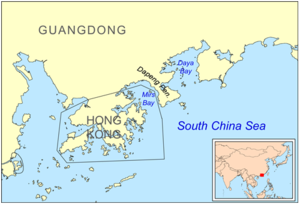
La baie de Dàyà, anciennement connue comme baie de Bias, est une baie de la Mer de Chine méridionale, située au nord-est de Hong Kong dans la province du Guangdong.